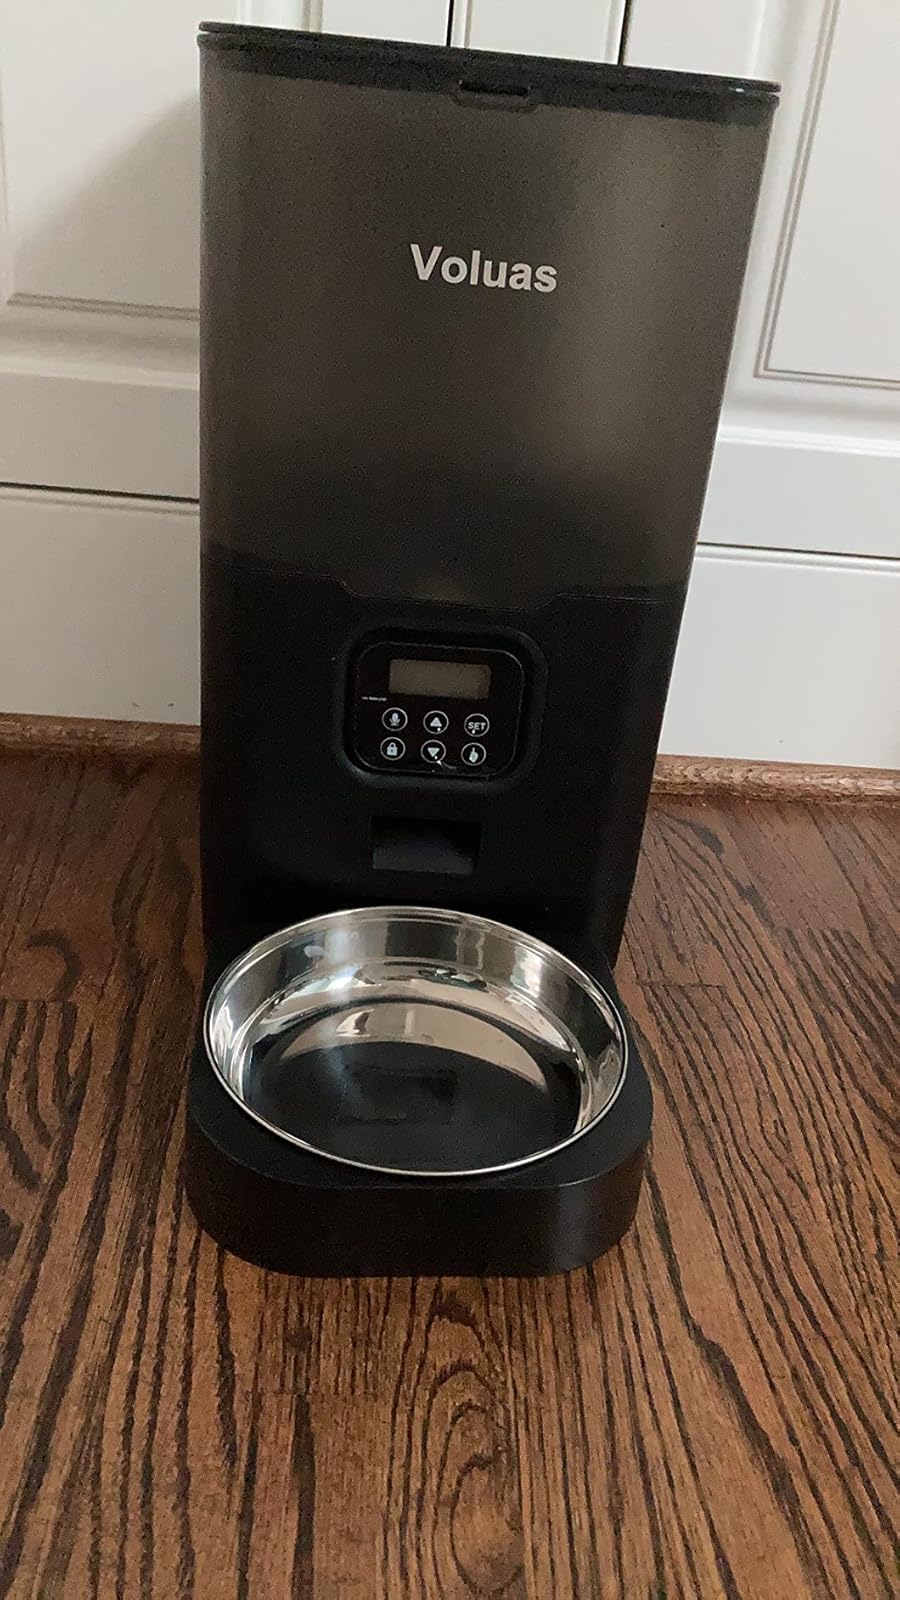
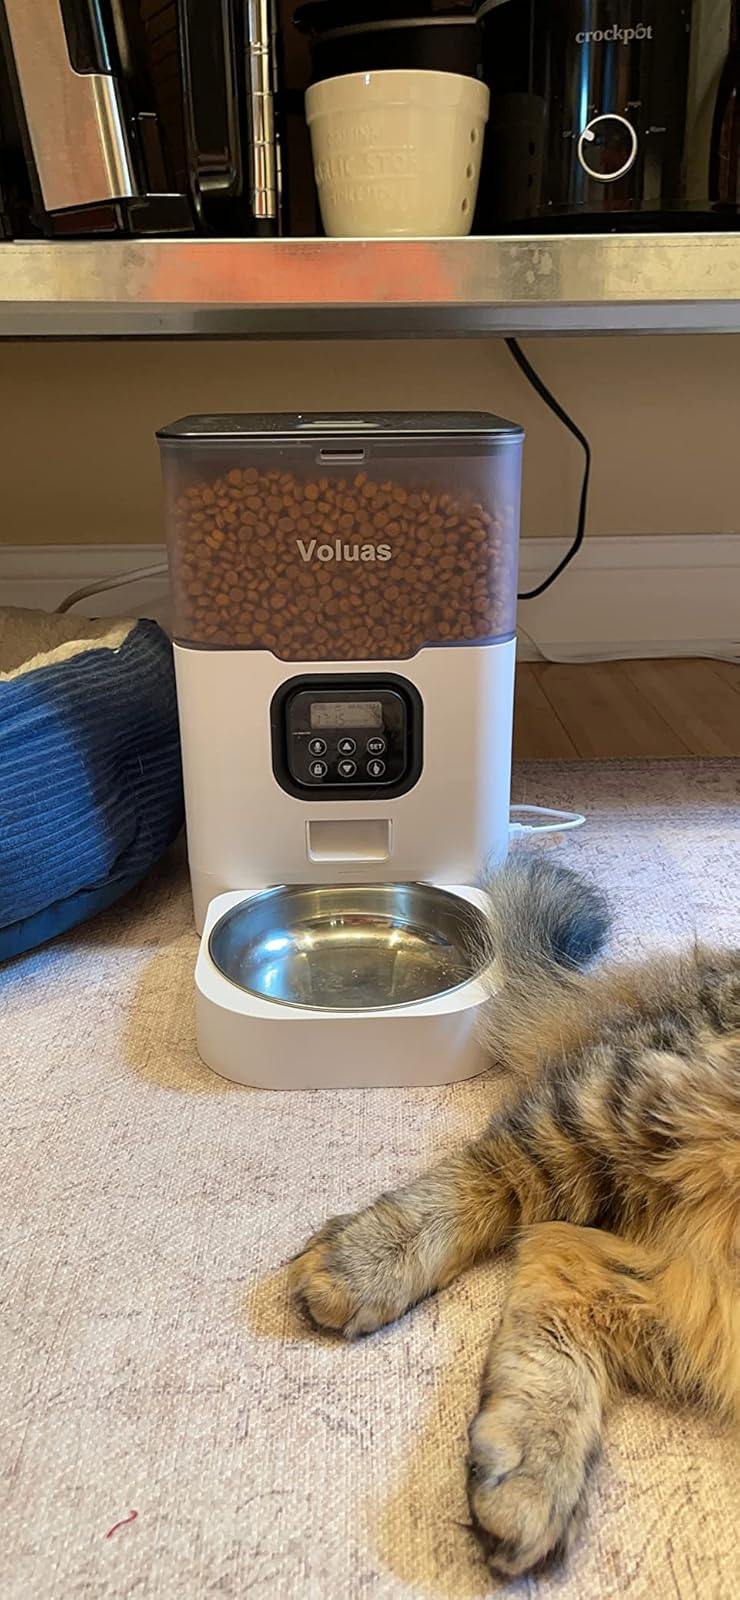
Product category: items_feeder
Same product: no